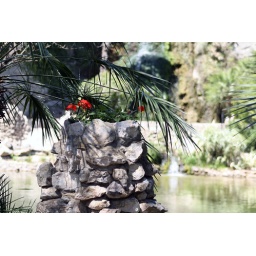
red flower in rock